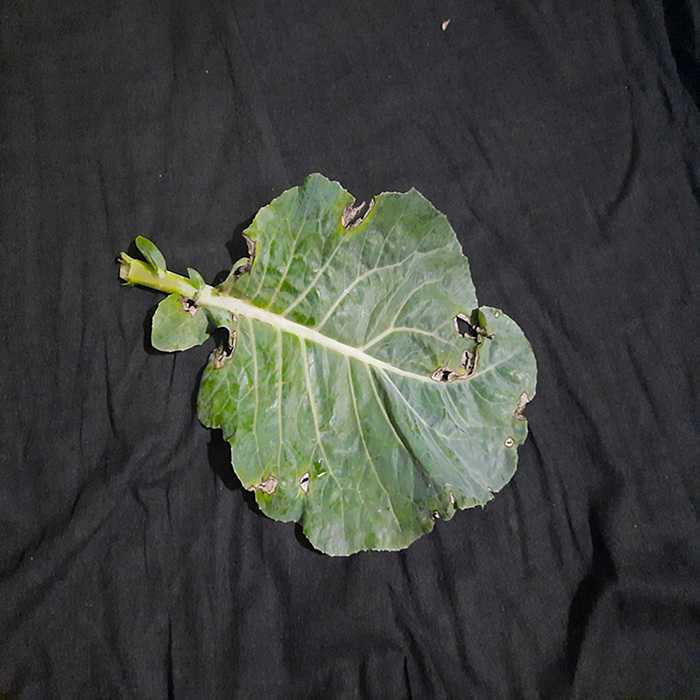
Plant: Cauliflower
Label: Downy mildew